Disorganized Crime

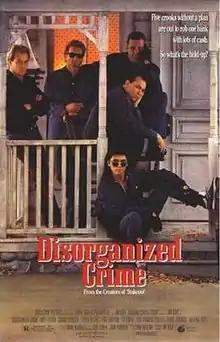
Theatrical release poster

Disorganized Crime is a 1989 American heist comedy film. It was written and directed by Jim Kouf and released through Touchstone Pictures. The ensemble cast includes Fred Gwynne, Lou Diamond Phillips, Rubén Blades, William Russ, Corbin Bernsen, Ed O'Neill, Daniel Roebuck and Hoyt Axton.